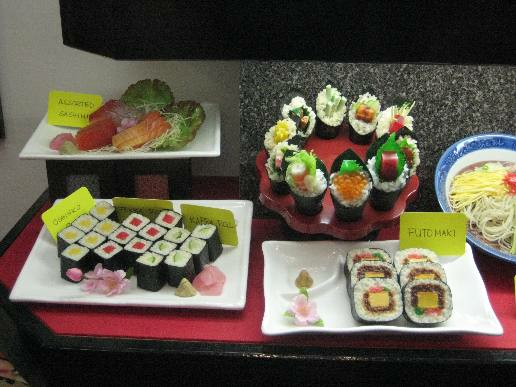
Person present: No